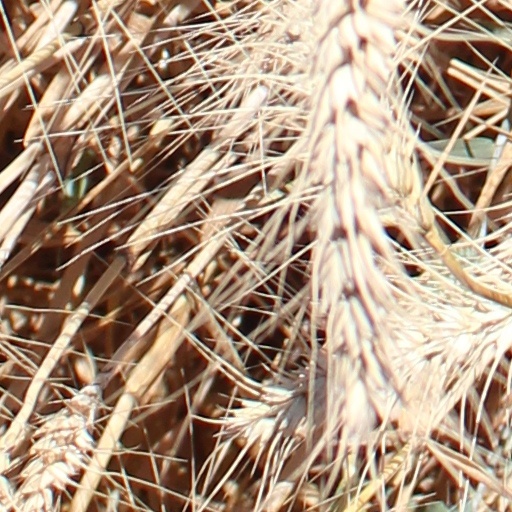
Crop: wheat